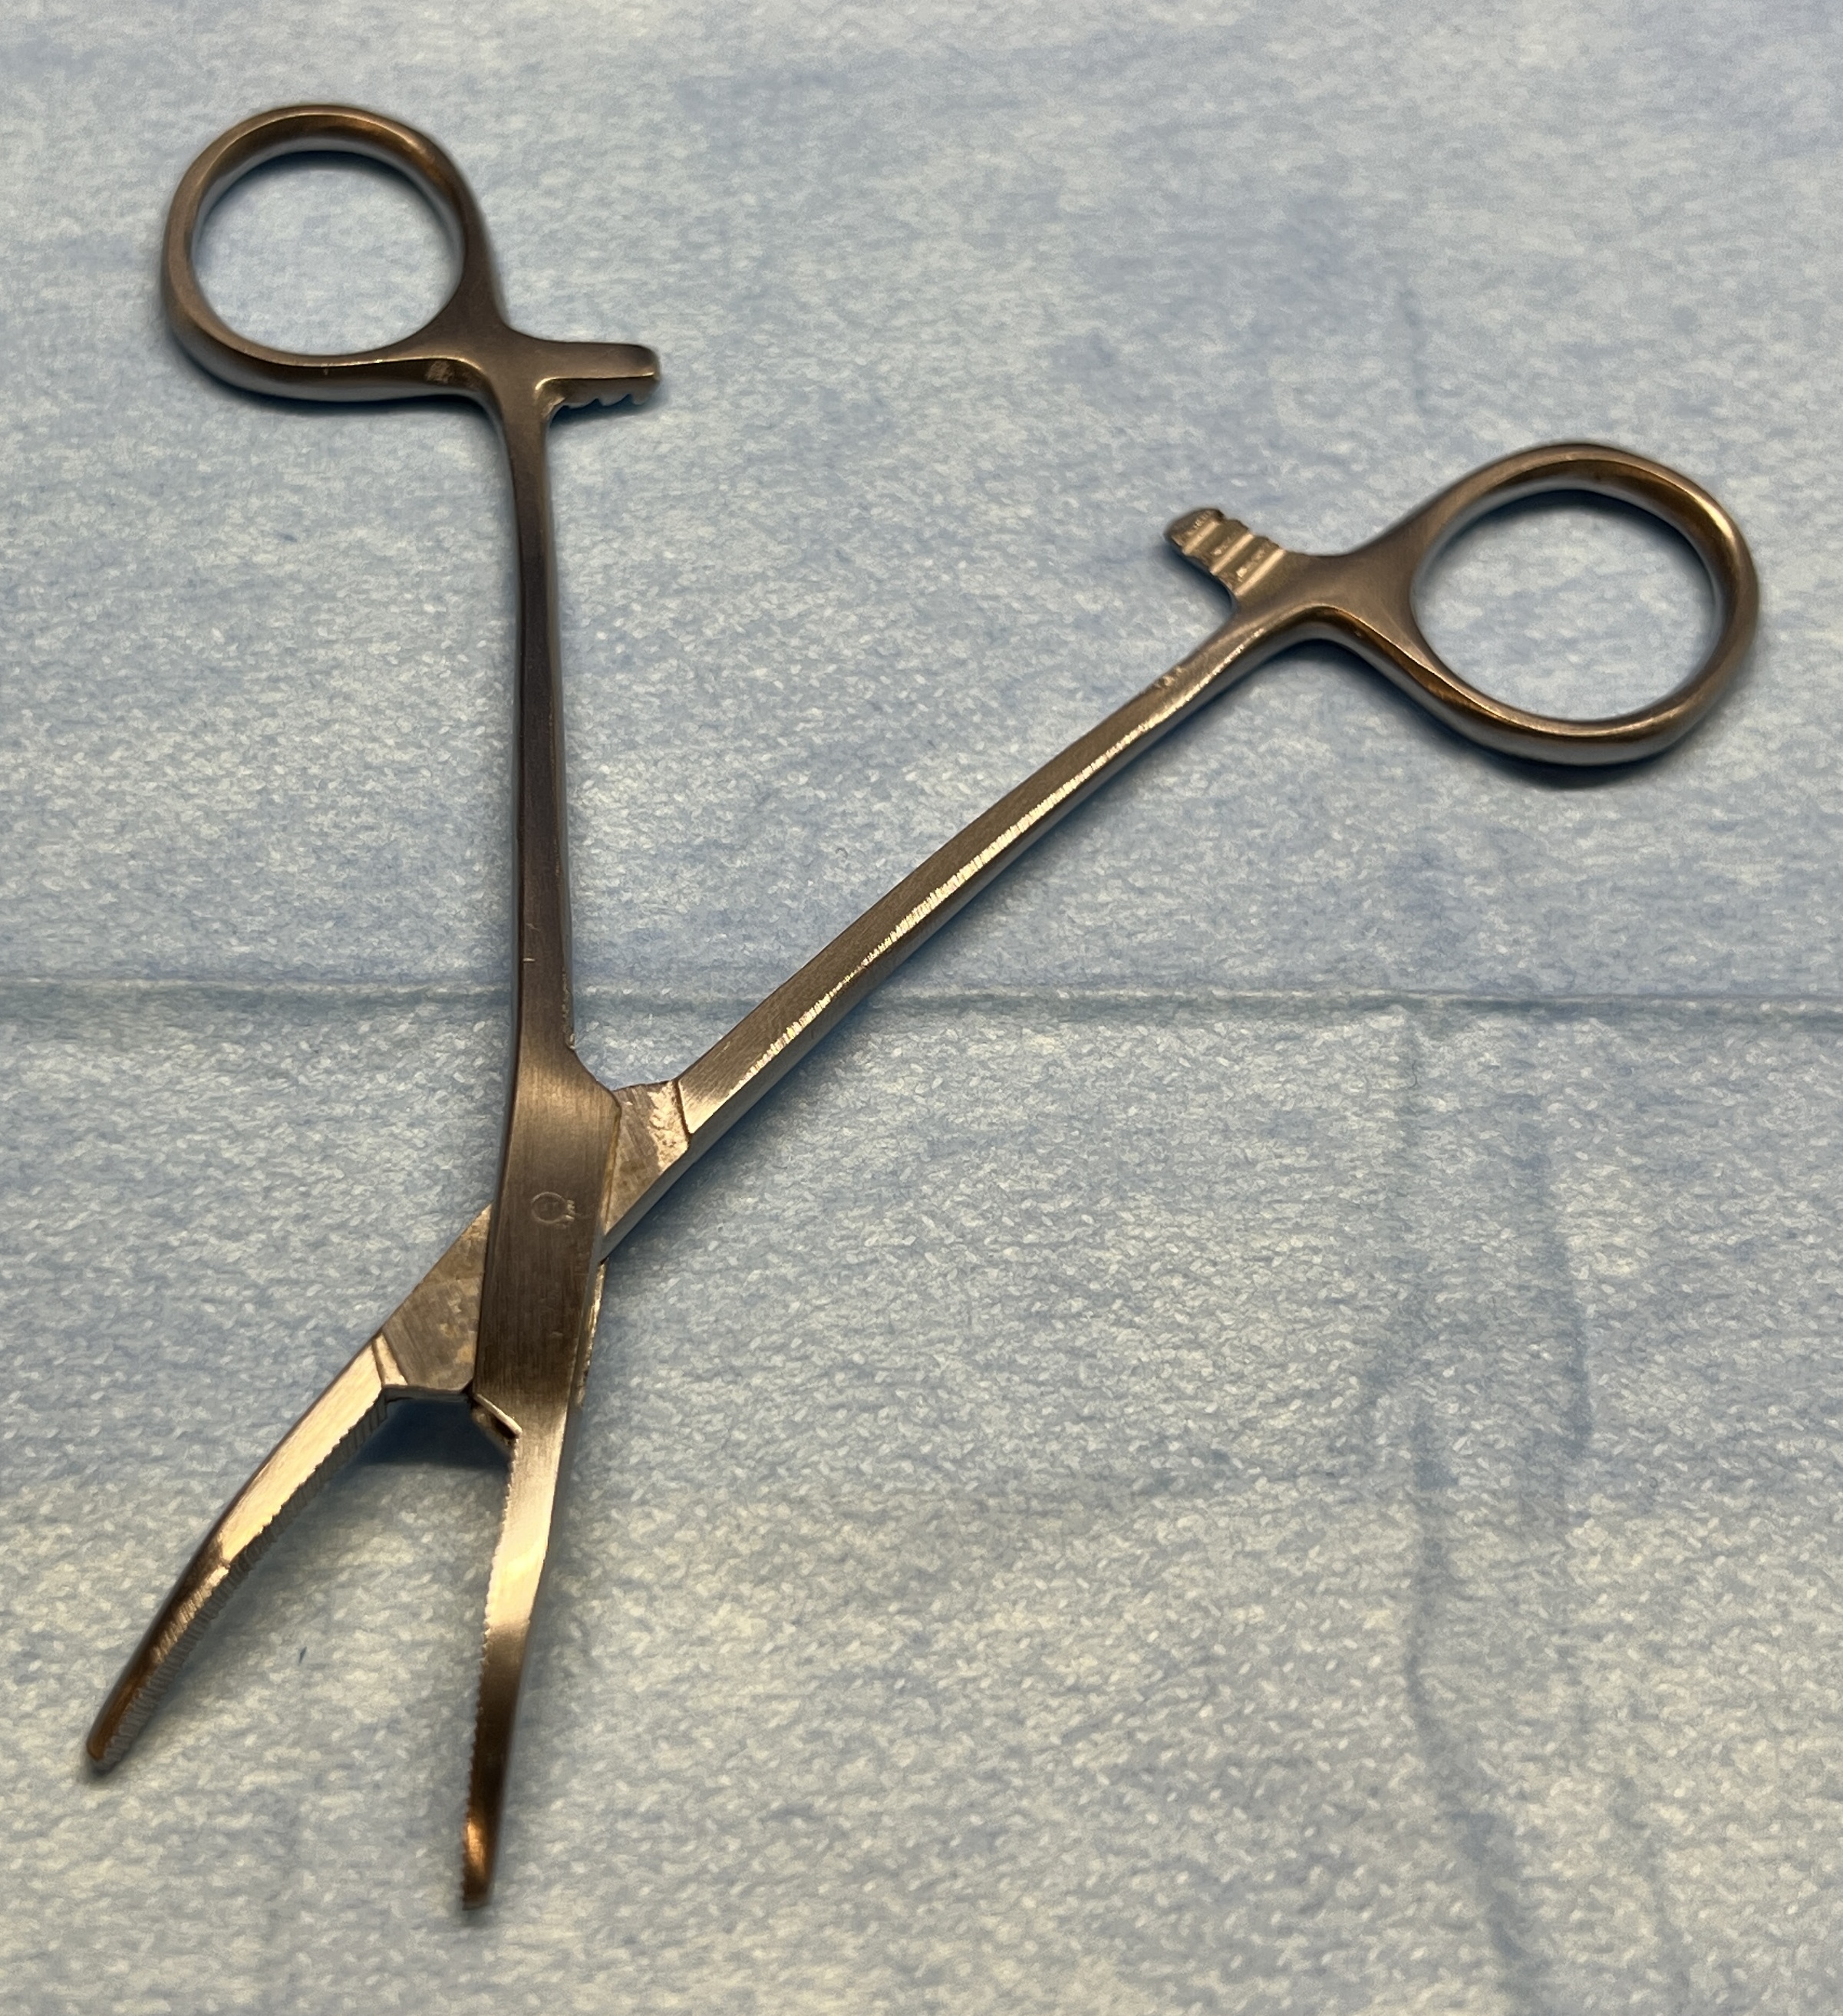
Hinged instrument state: open